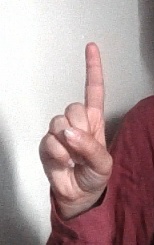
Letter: bb